339th Fighter Group

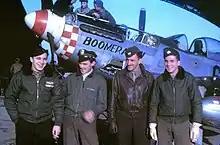
Captain George Hrico, Captain Evan Johnson, Major Archie Tower and Lieutenant Richard Krauss of the 339th Fighter Group at RAF Fowlmere

The group was reassigned to the 66th Fighter Wing of VIII Fighter Command and stationed at RAF Fowlmere in England in April 1944 and was redesignated 339th Fighter Group in May 1944. They were equipped with P-51 Mustang aircraft and the first combat operation was on 30 April 1944.